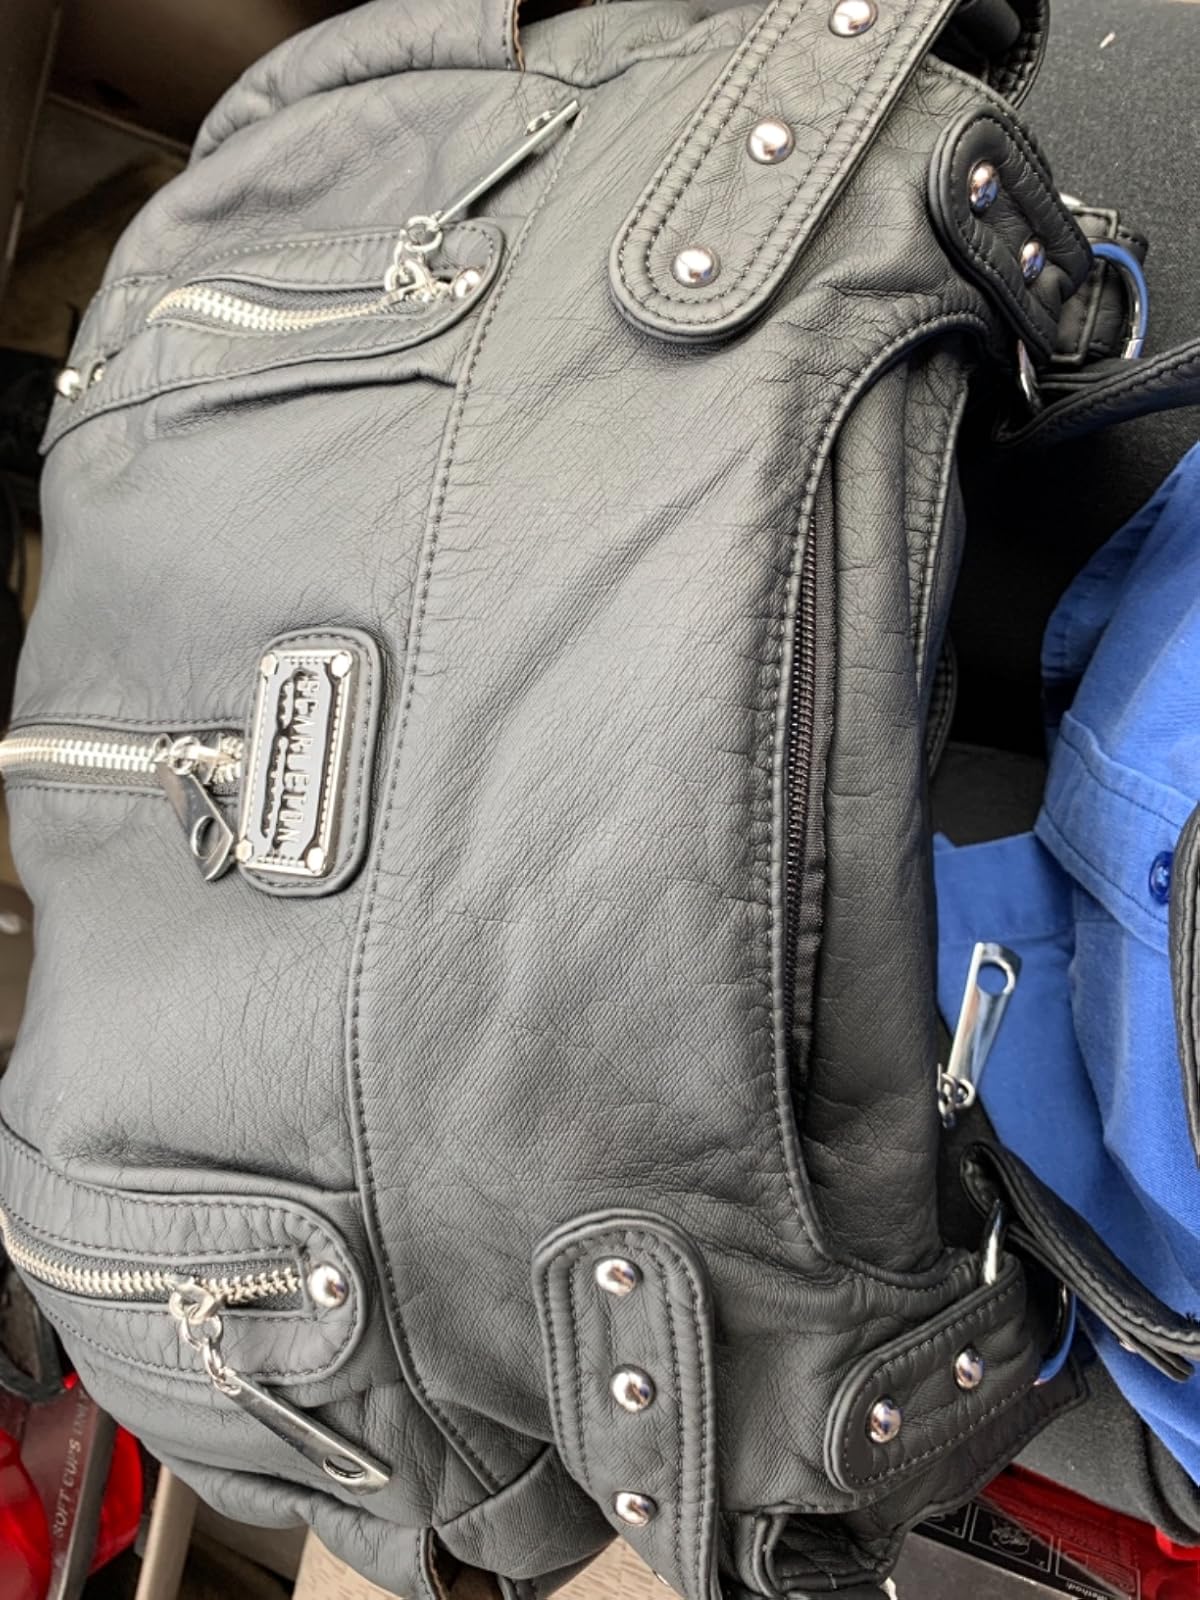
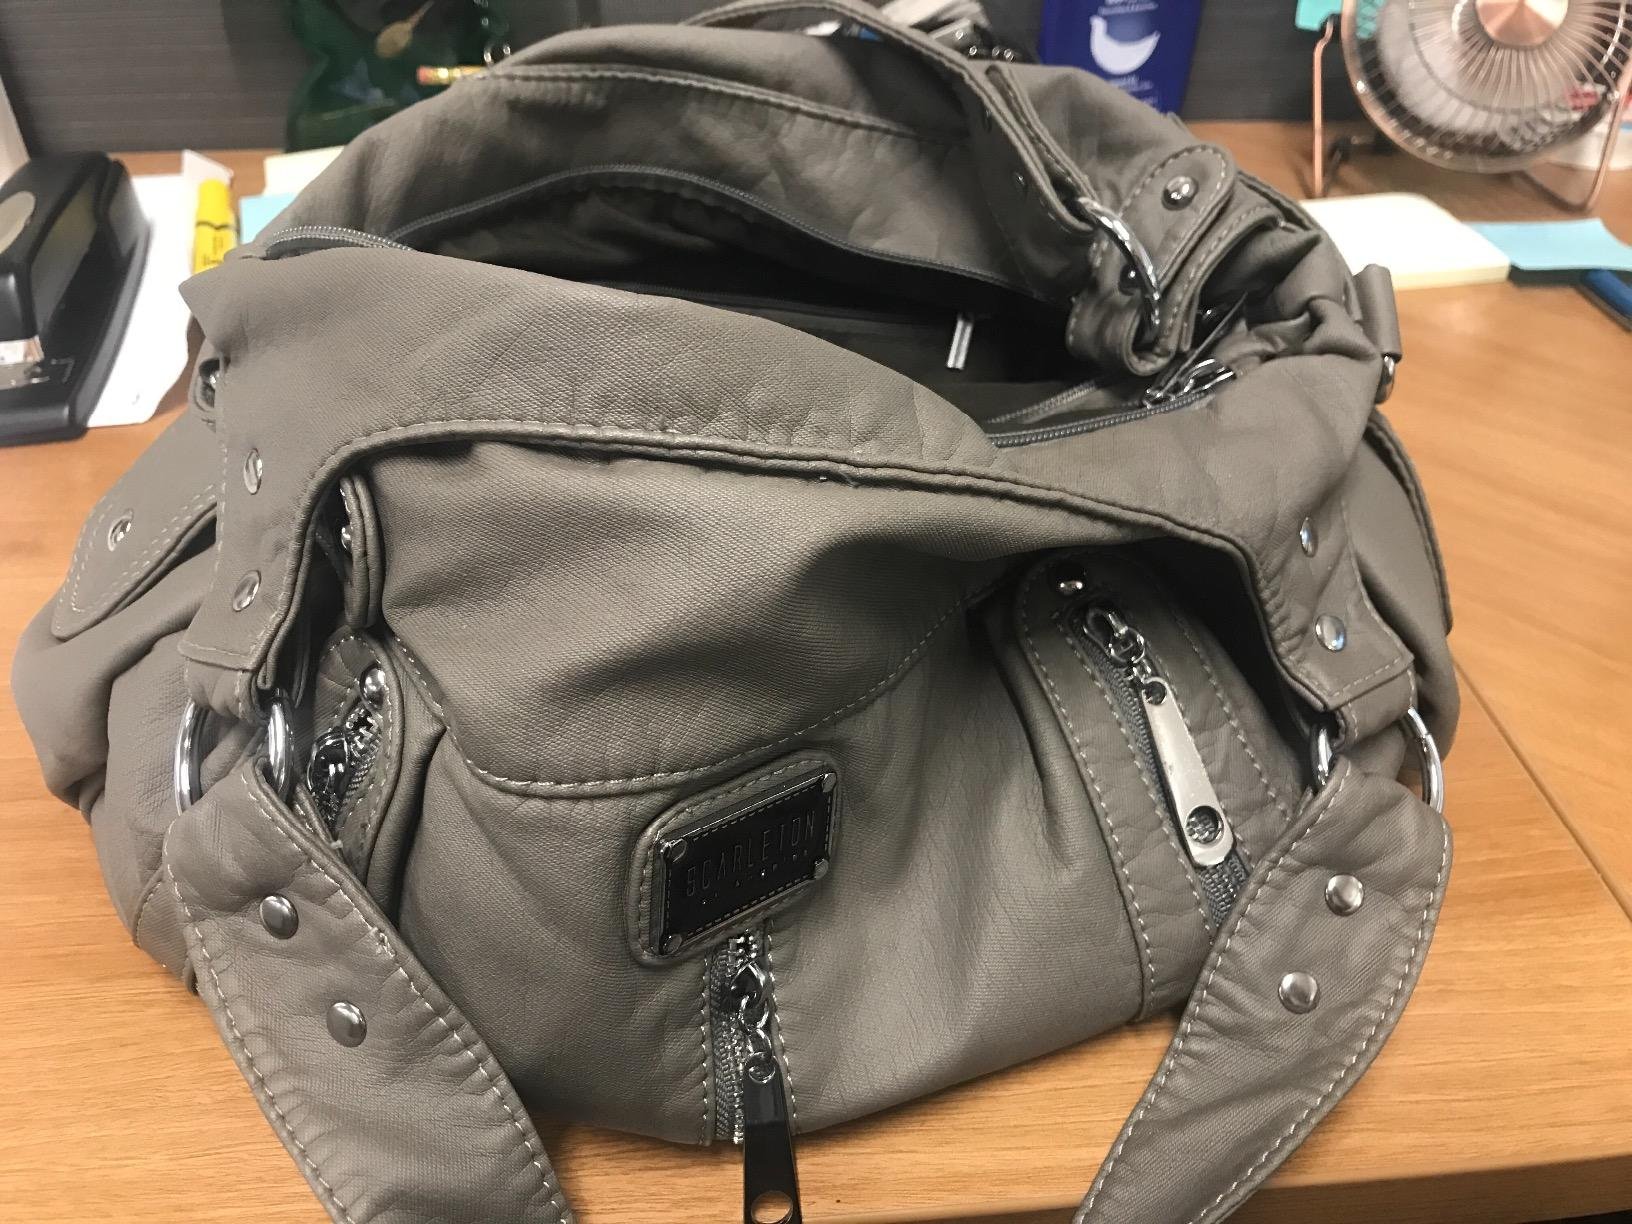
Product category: accessories_handbag
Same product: no